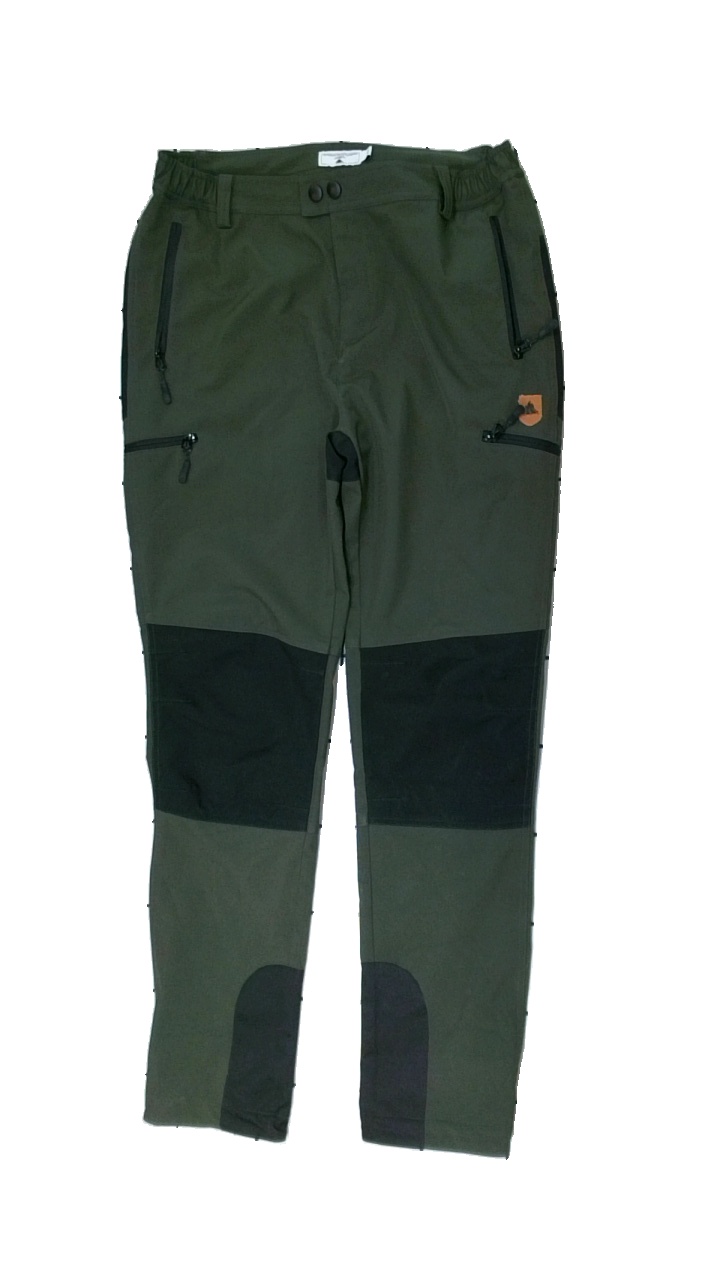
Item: Outerwear (Ladies)
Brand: Nordic Outdoor Since 2013
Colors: Green, Black
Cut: Regular
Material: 100% polyester
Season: All
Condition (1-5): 5
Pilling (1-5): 5
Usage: Reuse
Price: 50-100